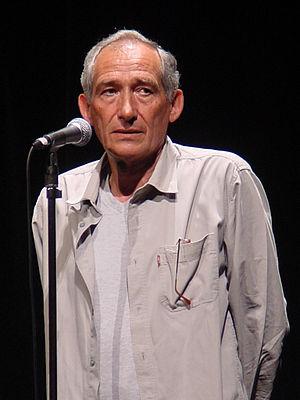
Réalisateur de cinéma français Alain Corneau en Festival du Film Français de Yokohama, 19 Juin 2005
Le Festival du cinéma américain de Deauville est un festival de cinéma créé en 1975 et consacré au cinéma américain. Il a été fondé par Lionel Chouchan et André Halimi, avec l'aide financière du groupe Lucien Barrière et de la ville de Deauville, alors dirigée par Michel d'Ornano. A l'origine, les œuvres ne sont pas présentées en compétition. Elles le seront à partir de 1995. Le festival se tient chaque année au Centre international de Deauville en Normandie pendant dix jours au mois de septembre.
Alain Corneau est un réalisateur français, né le 7 août 1943 à Meung-sur-Loire et mort le 30 août 2010 à Paris.
Le Festival du cinéma américain de Deauville 2005, la 31ᵉ édition du festival, s'est déroulé du 2 au 11 septembre 2005.